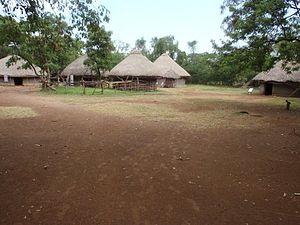
L'endroit pour le gros bétail dans une ""ber gi dala"" de Luo. Musée de Kisumu - Kenya"
Voici la liste des musées, sites et monuments historiques du Kenya. La plupart sont gérés par l'institution publique « Musées nationaux du Kenya ».
Les Luo [lúô], parfois aussi appelés Nilotes Kavirondo, vivent dans l'ancienne province de Nyanza au Kenya et dans le nord de la région de Mara en Tanzanie.
Le musée de Kisumu a été créé en 1980. Il dispose d'une série de pavillons et présente des collections basées sur la région entourant le golfe de Winam. En 2011, il a reçu la certification ISO 9001:2008.